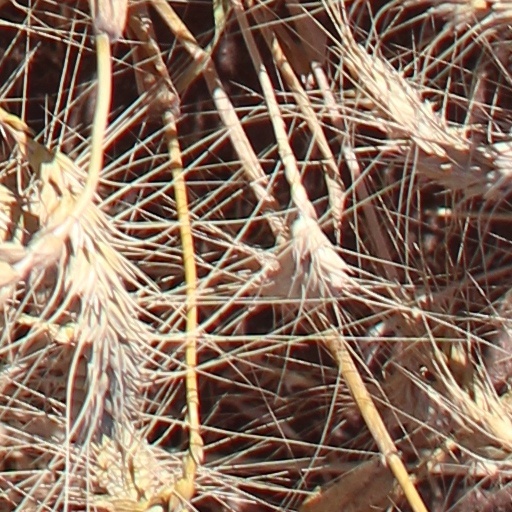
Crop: wheat